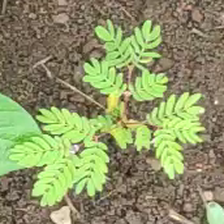
Weed species: Dwarf_cassia_(Chamaecrista pumila)